Kirsten Kraiberg Knudsen

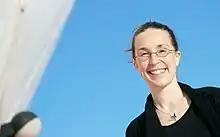
Kirsten Kraiberg Knudsen in front of the 20 m radio telescope at Onsala Space Observatory, Sweden

Kirsten Kraiberg Knudsen is a professor of astrophysics in the department of Space, Earth and Environment at Chalmers University of Technology. Her research concerns galaxy formation and evolution.